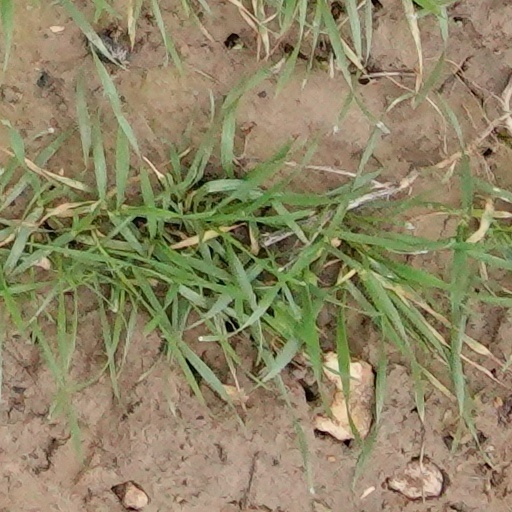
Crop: wheat